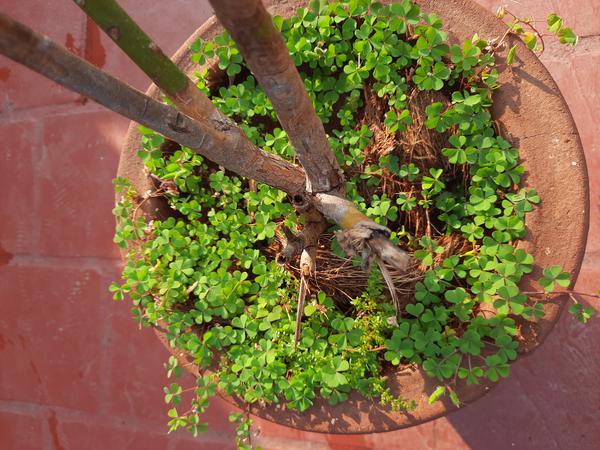
Plant: Wood_sorel